NGC 7537

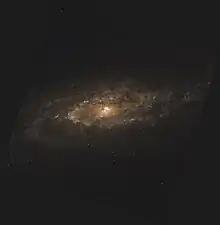
A Hubble Space Telescope (HST) image of spiral galaxy NGC 7537 core.

NGC 7537 is a spiral galaxy located in the equatorial constellation of Pisces, about 1.5° to the NNW of Gamma Piscium. It was first documented by German-born astronomer William Herschel on Aug 30, 1785. J. L. E. Dreyer described it as, "very faint, considerably small, round, brighter middle, southwestern of 2". This galaxy lies at a distance of approximately from the Milky Way, and is a member of the Pegasus I cluster.